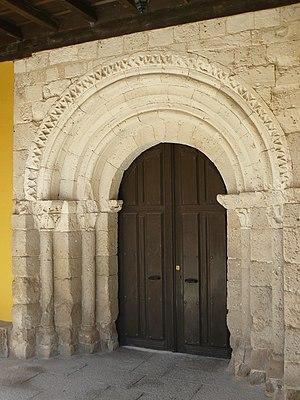
Villafuerte est une commune de la province de Valladolid dans la communauté autonome de Castille-et-León en Espagne.